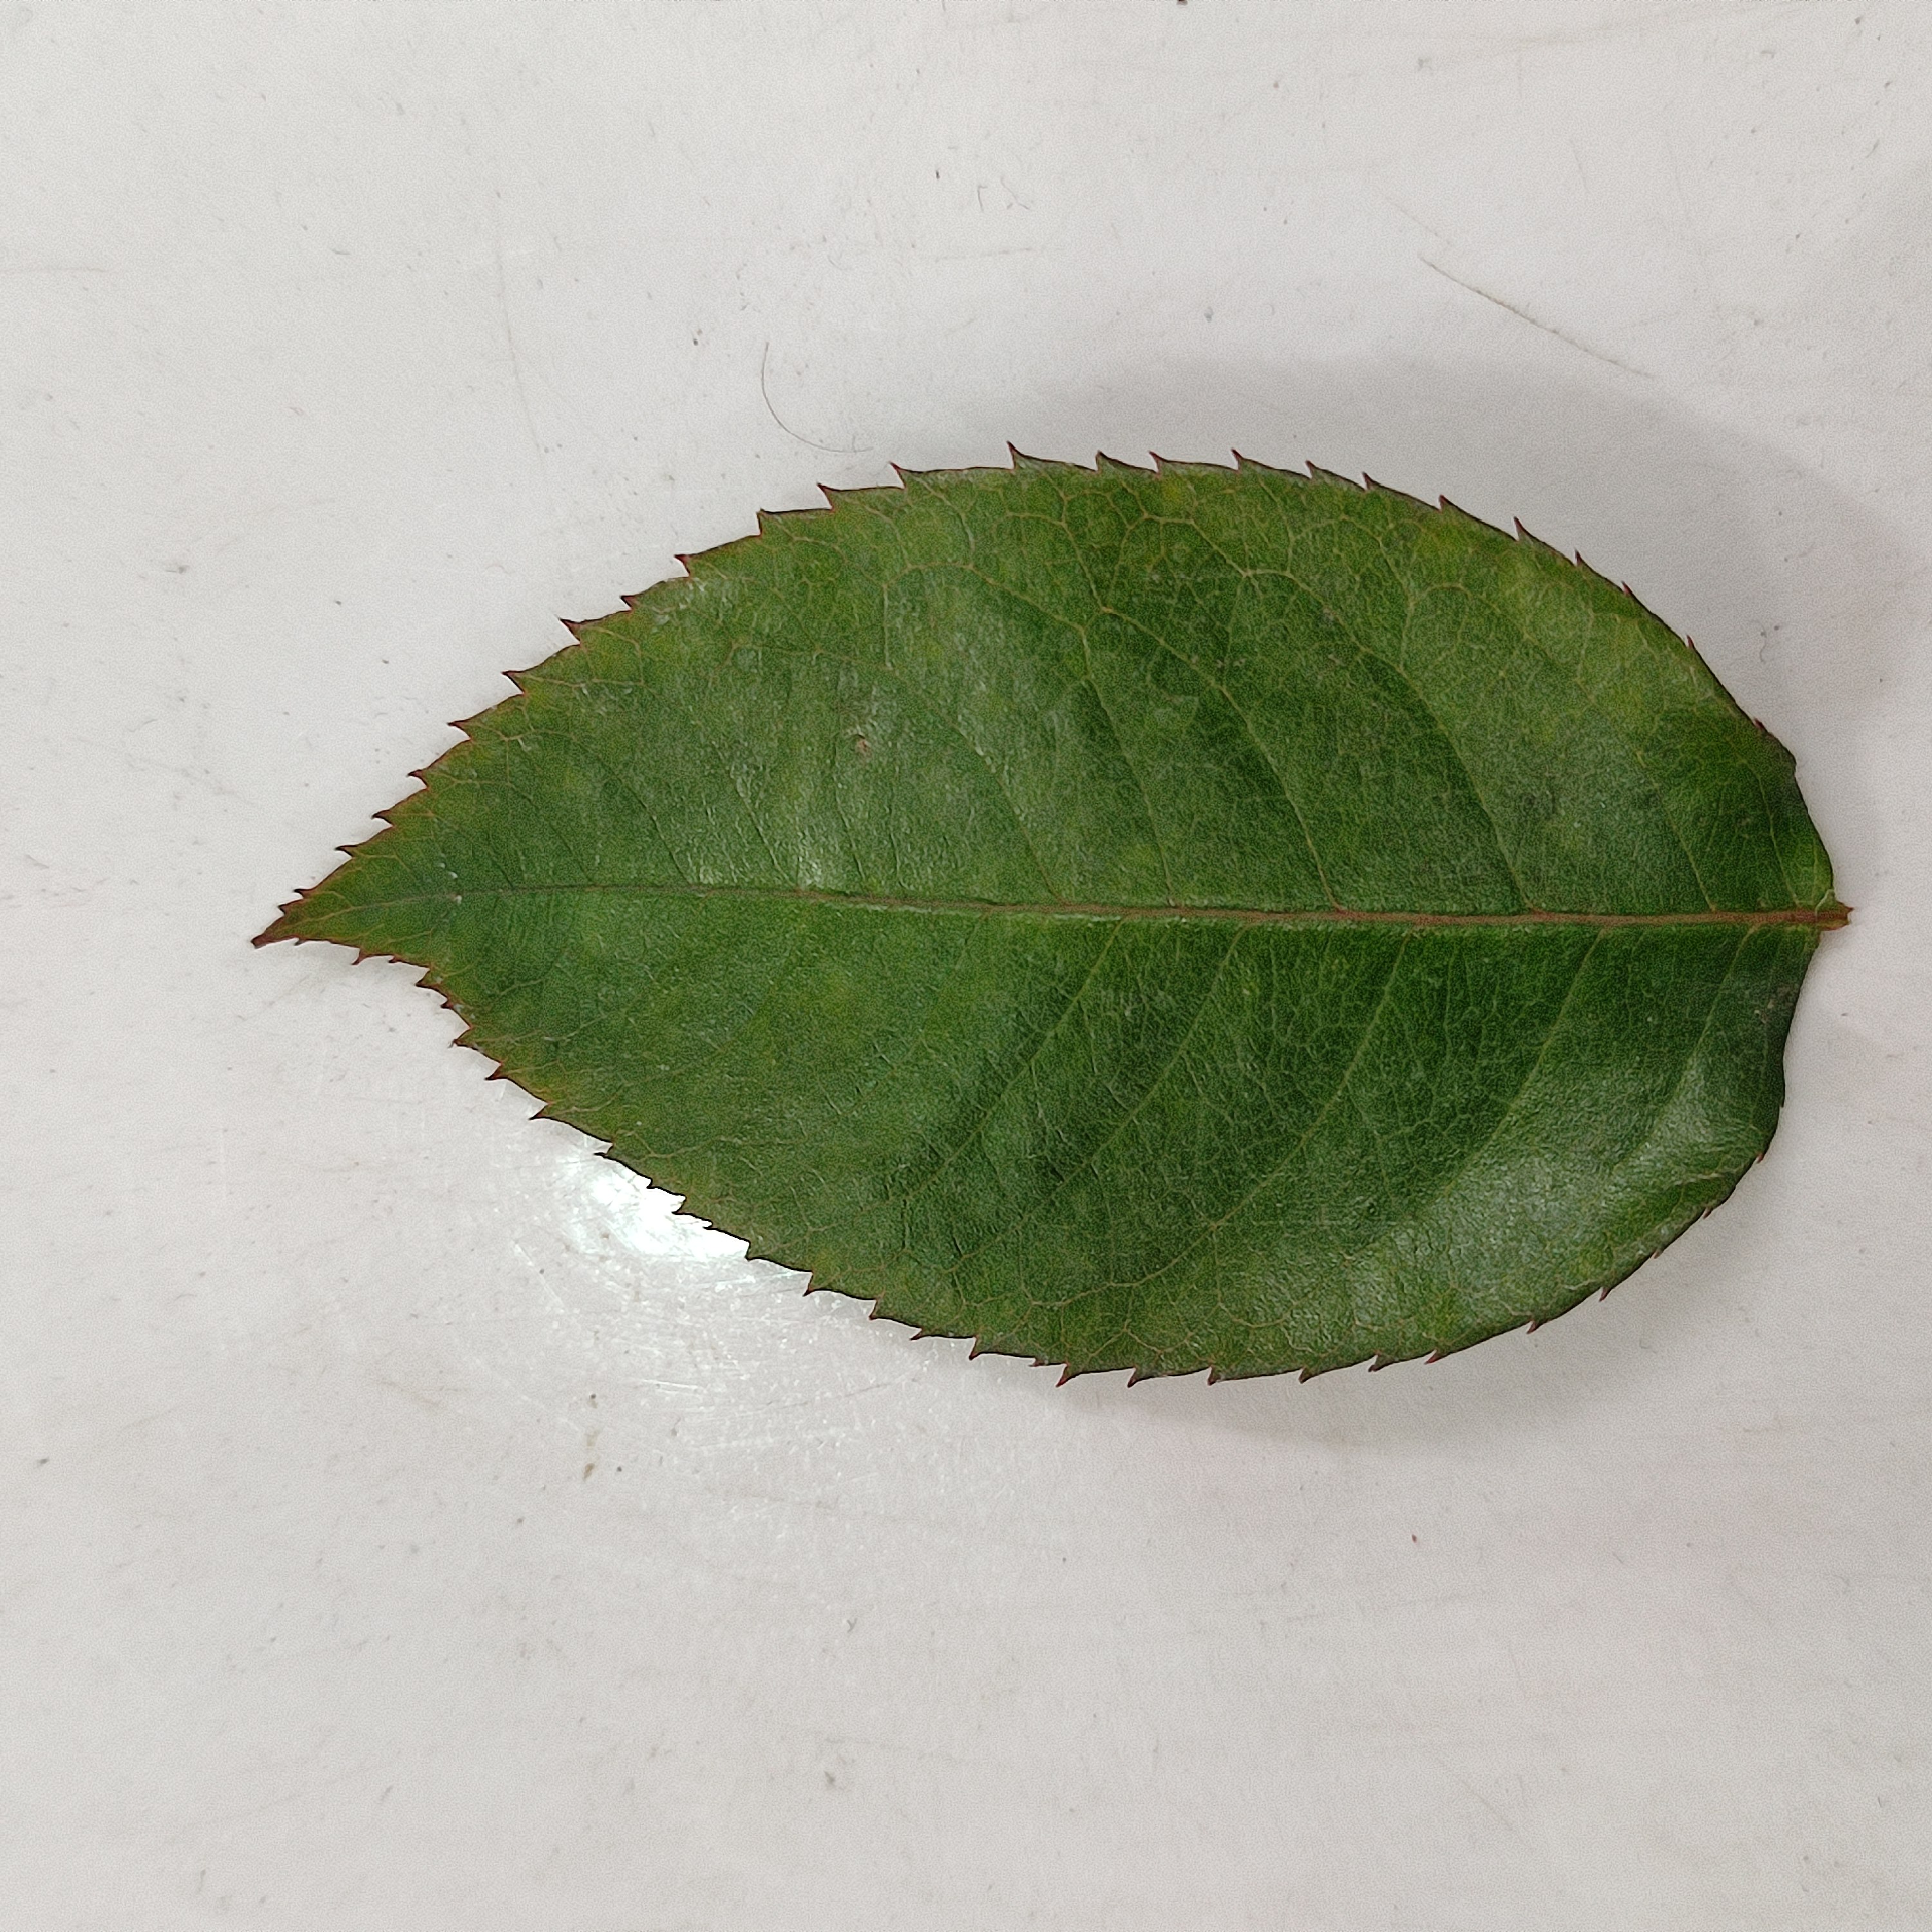
Label: Healthy Leaf